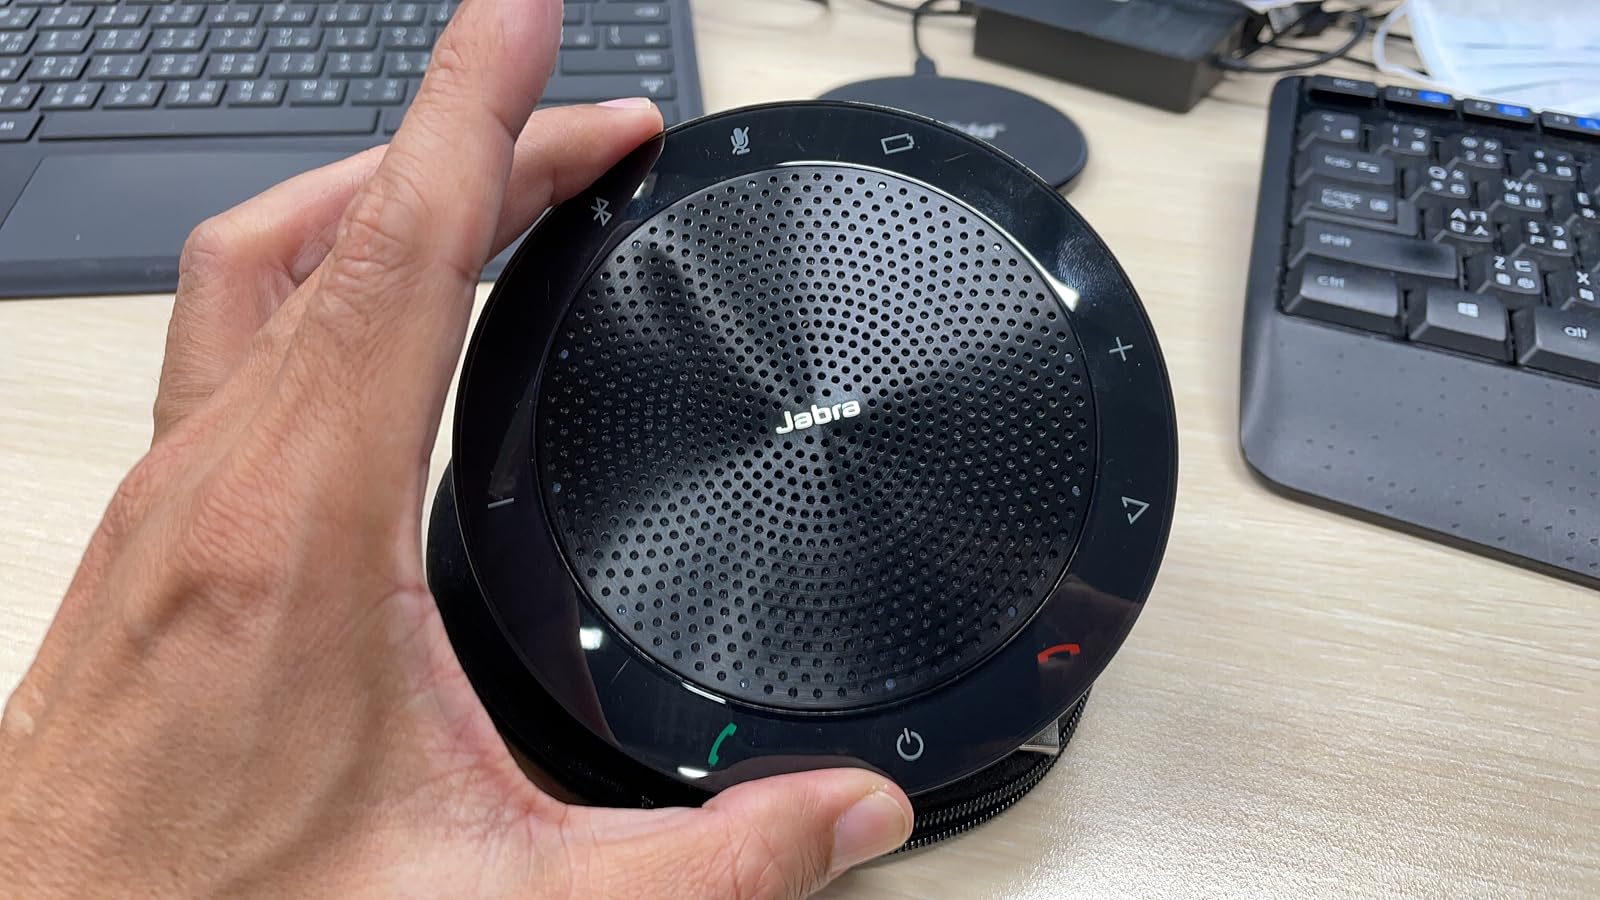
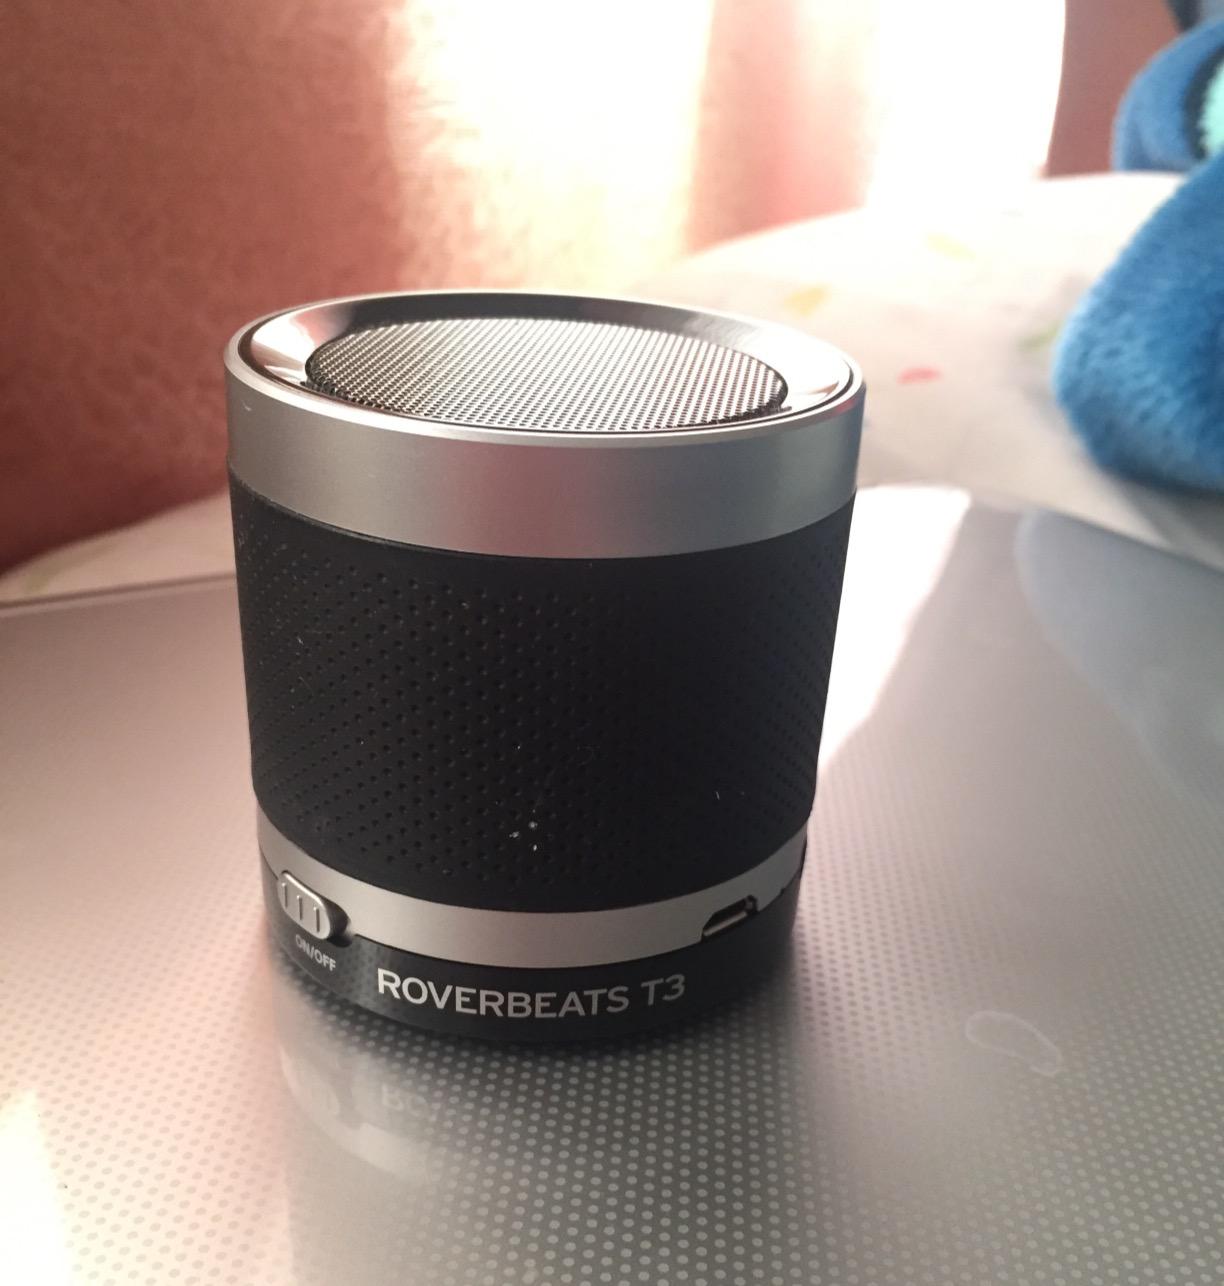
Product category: speaker
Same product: no